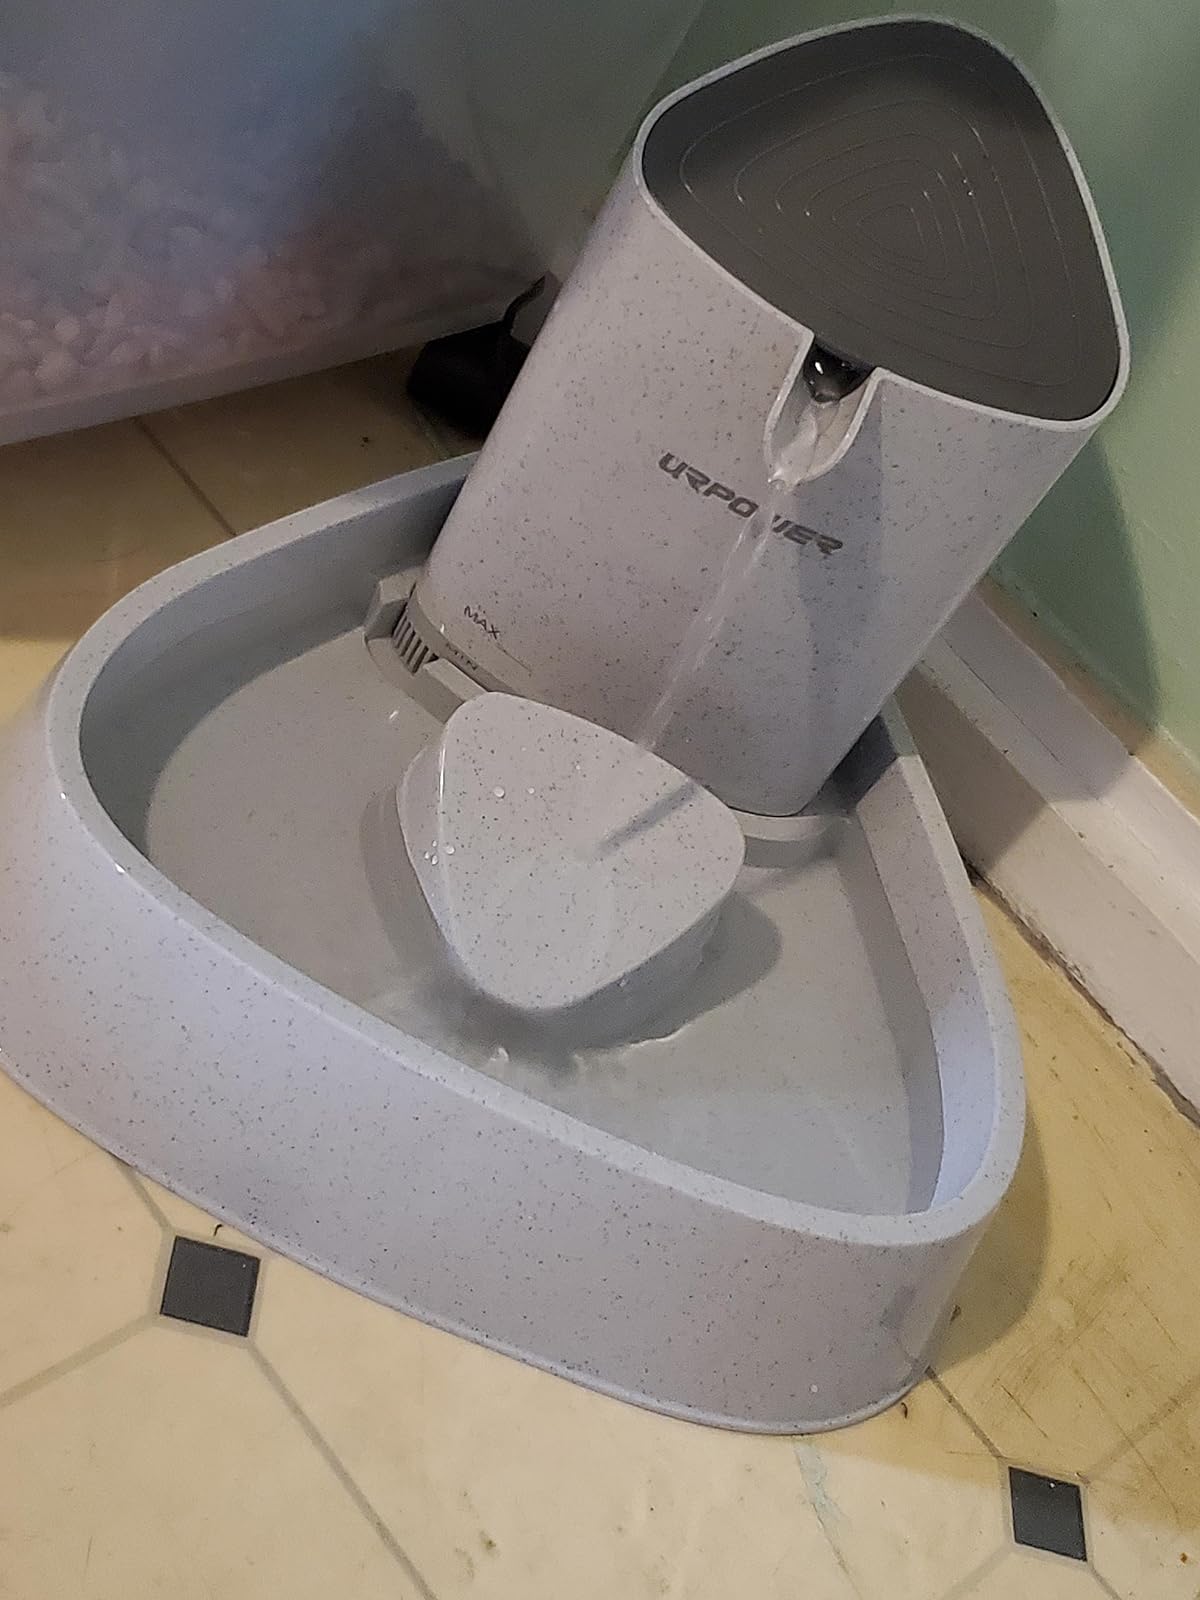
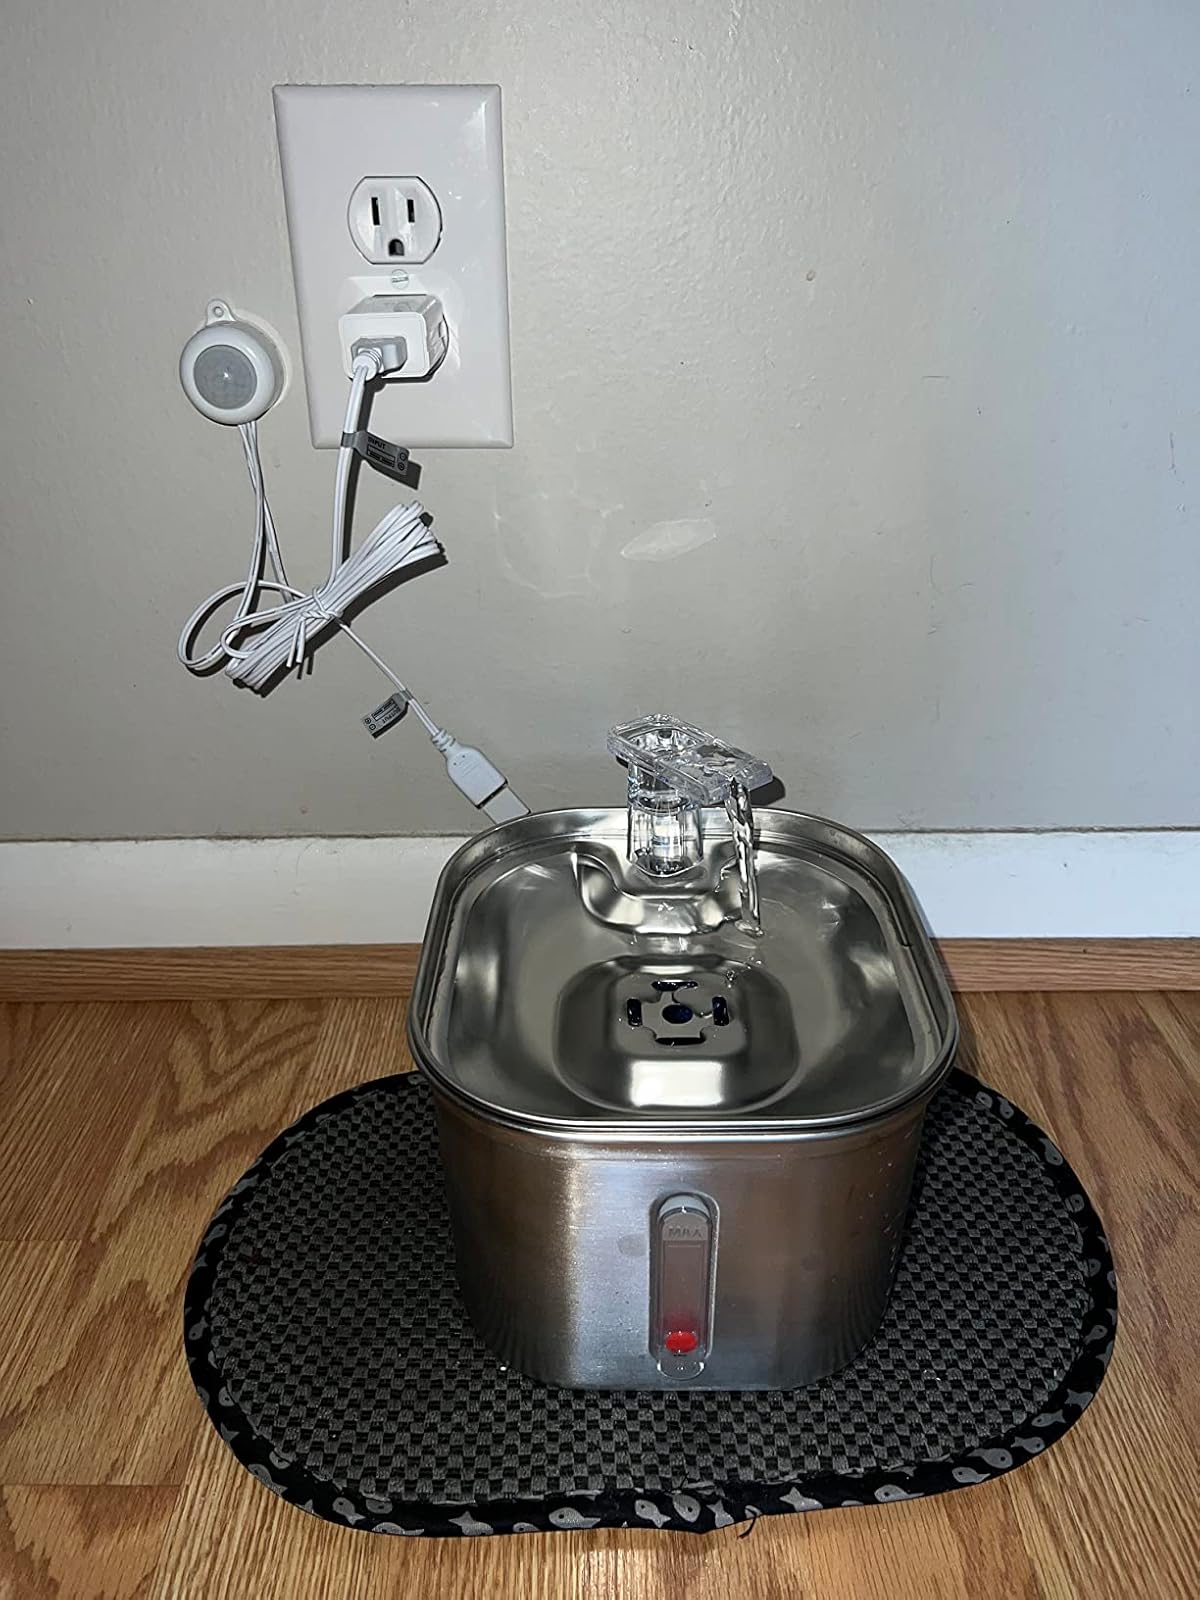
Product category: items_bowl
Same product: no